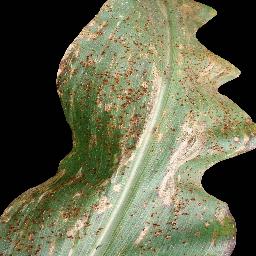
Label: Corn_(Maize)___Common_Rust